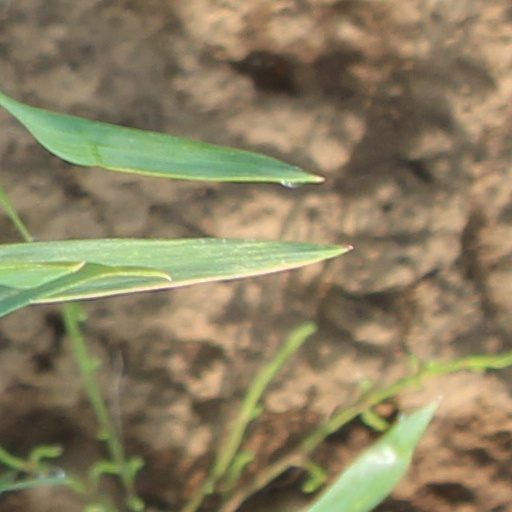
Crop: wheat